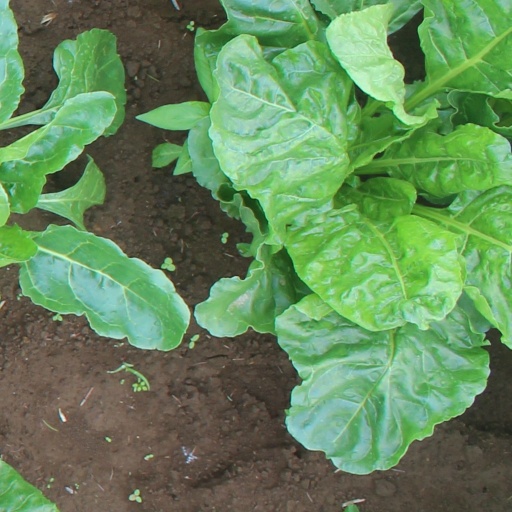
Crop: sugar beet